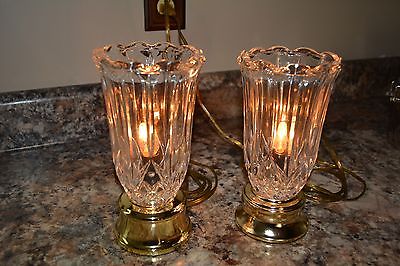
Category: lamp